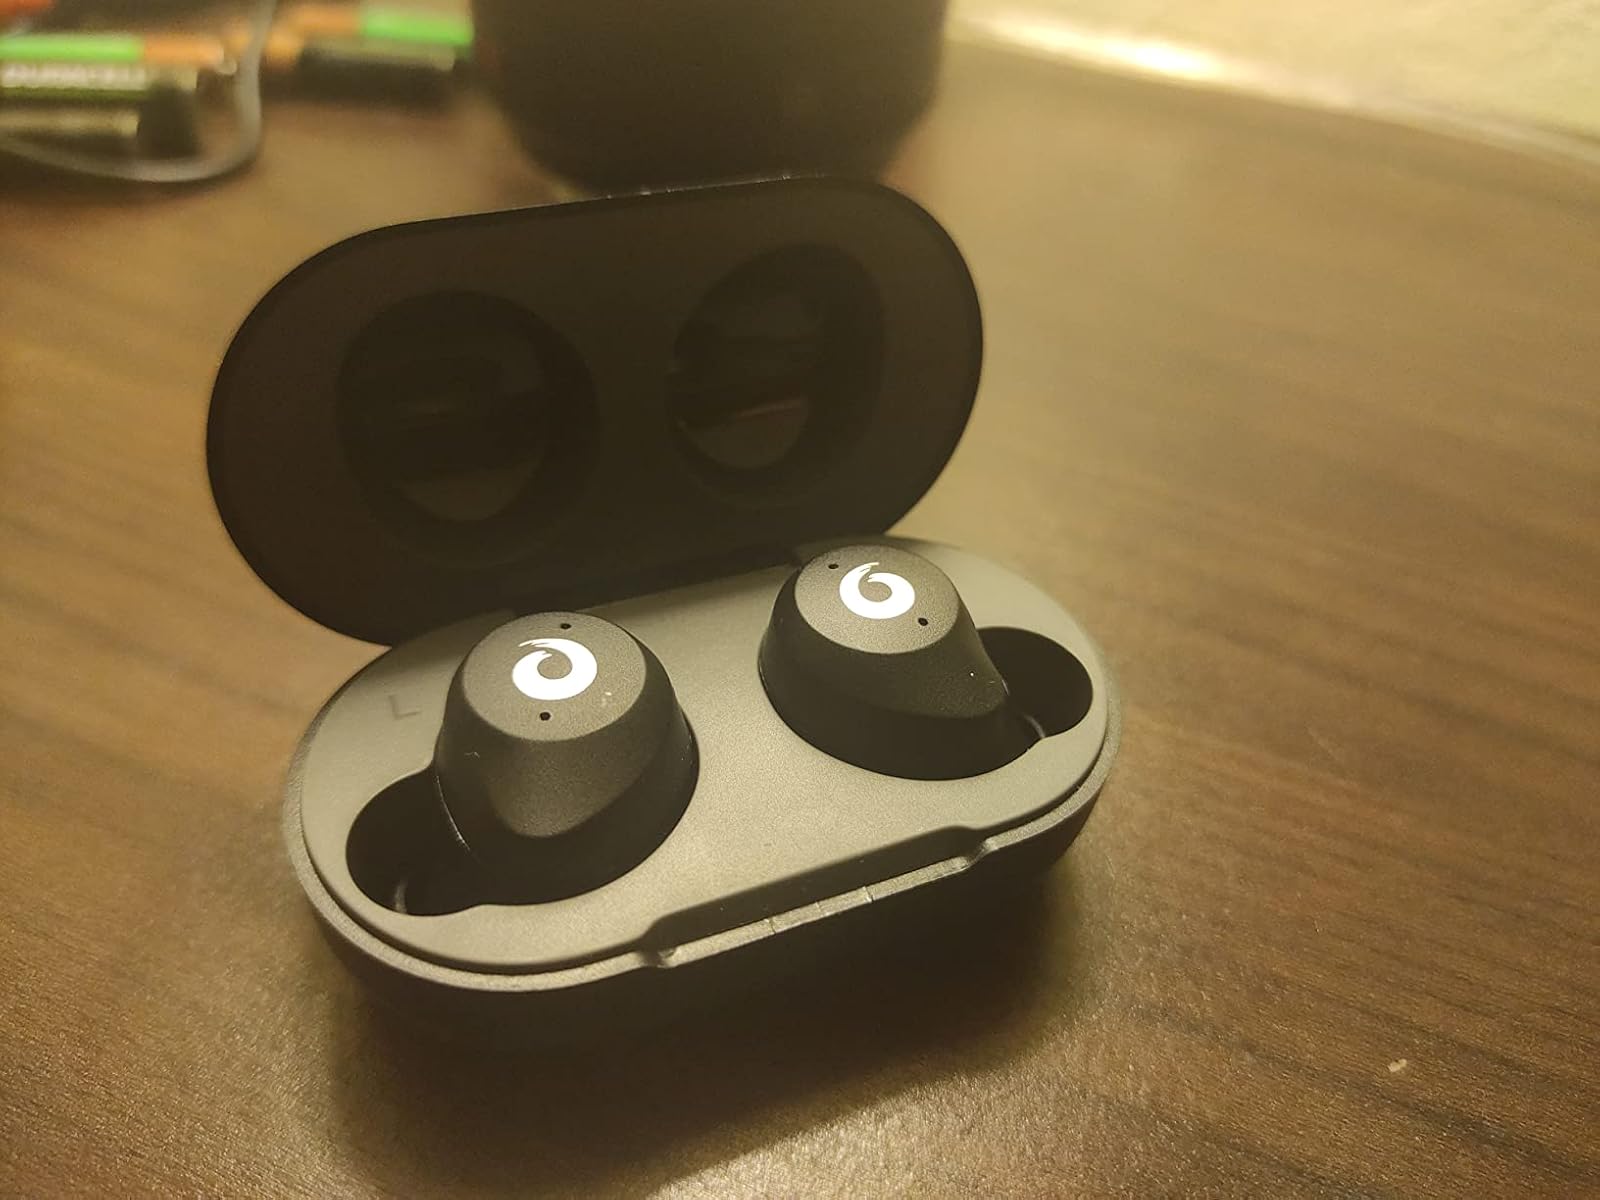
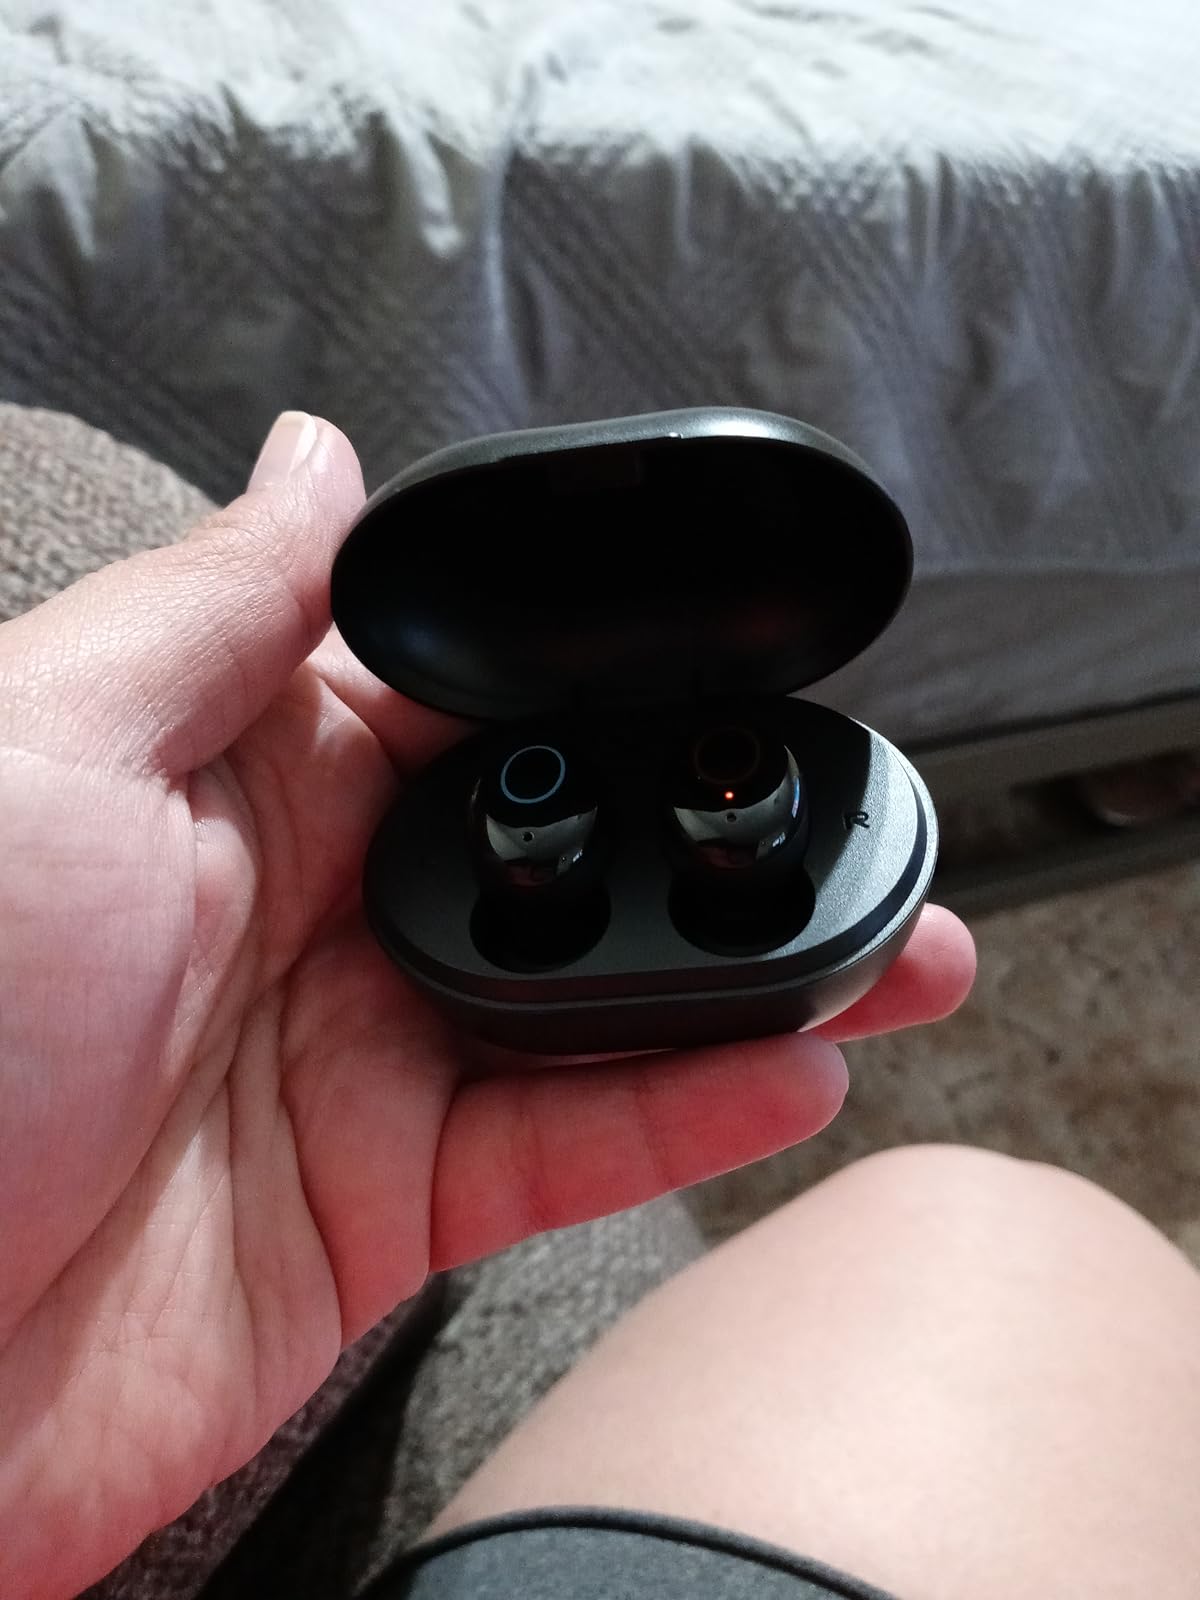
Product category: earbuds
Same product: no